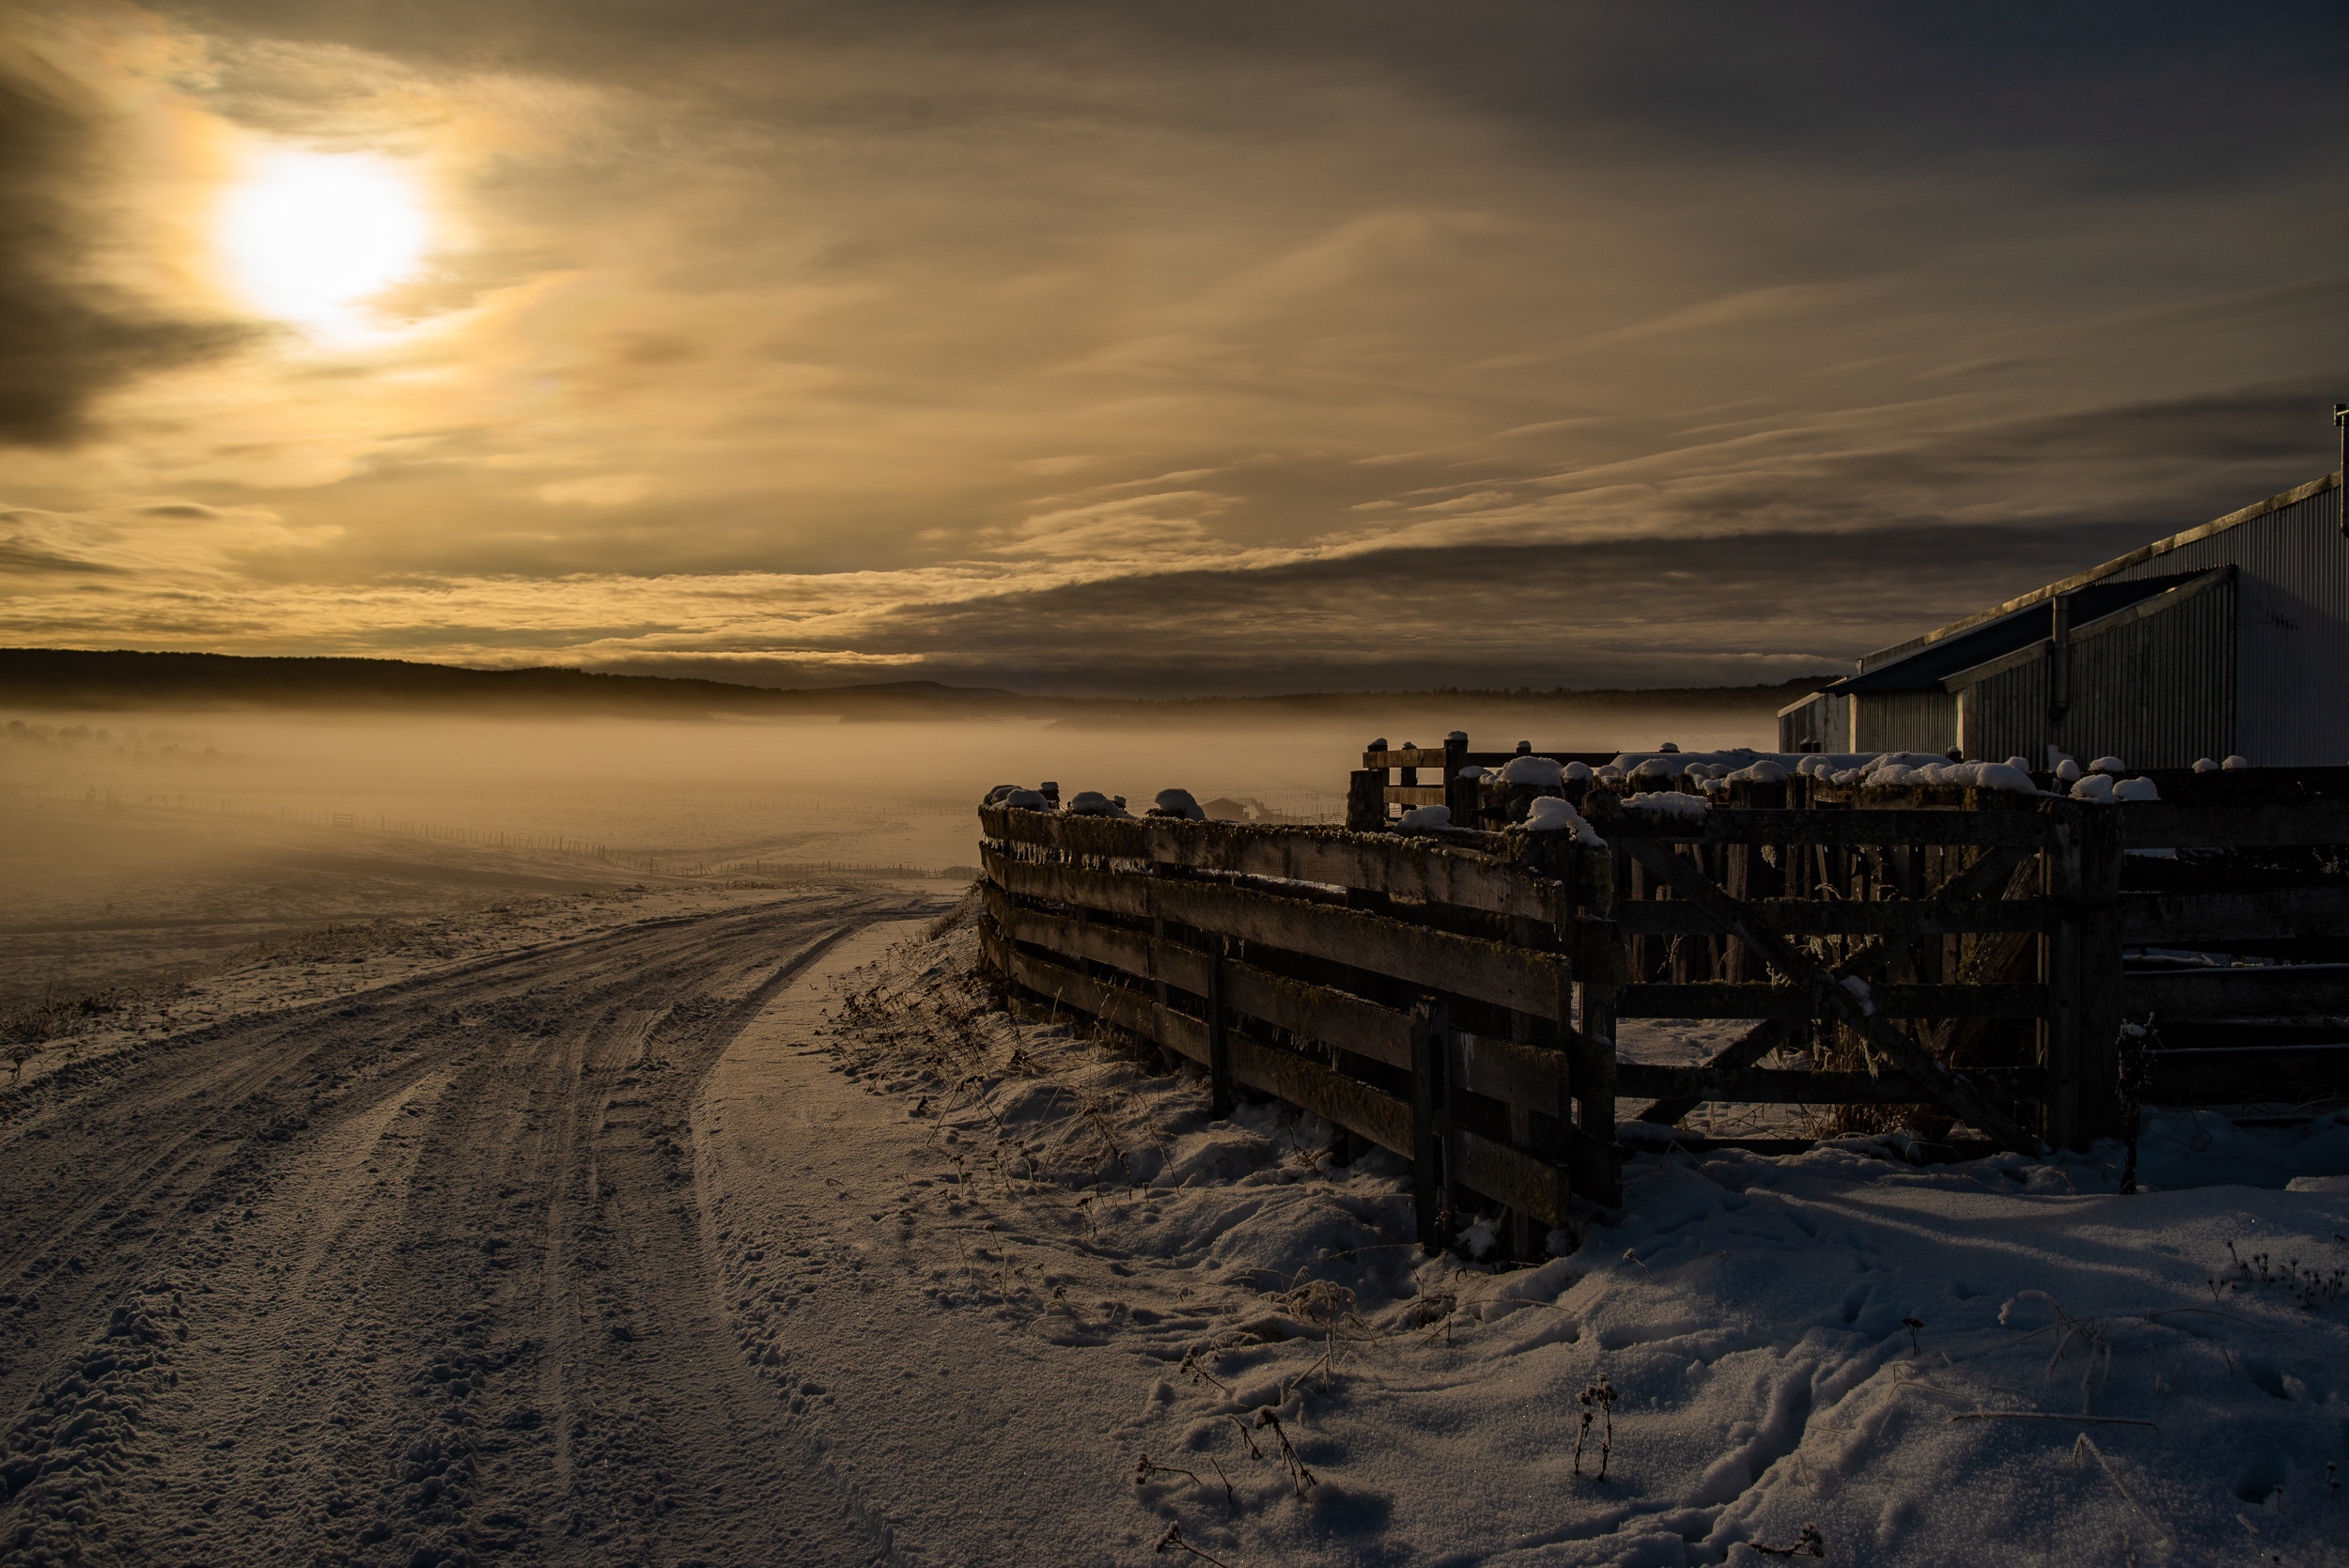
sky, nature, cloud, winter, snow, morning, freezing, horizon, landscape, sea, atmosphere, sunlight, calm, evening, sunset, sunrise, ocean, photography, coast